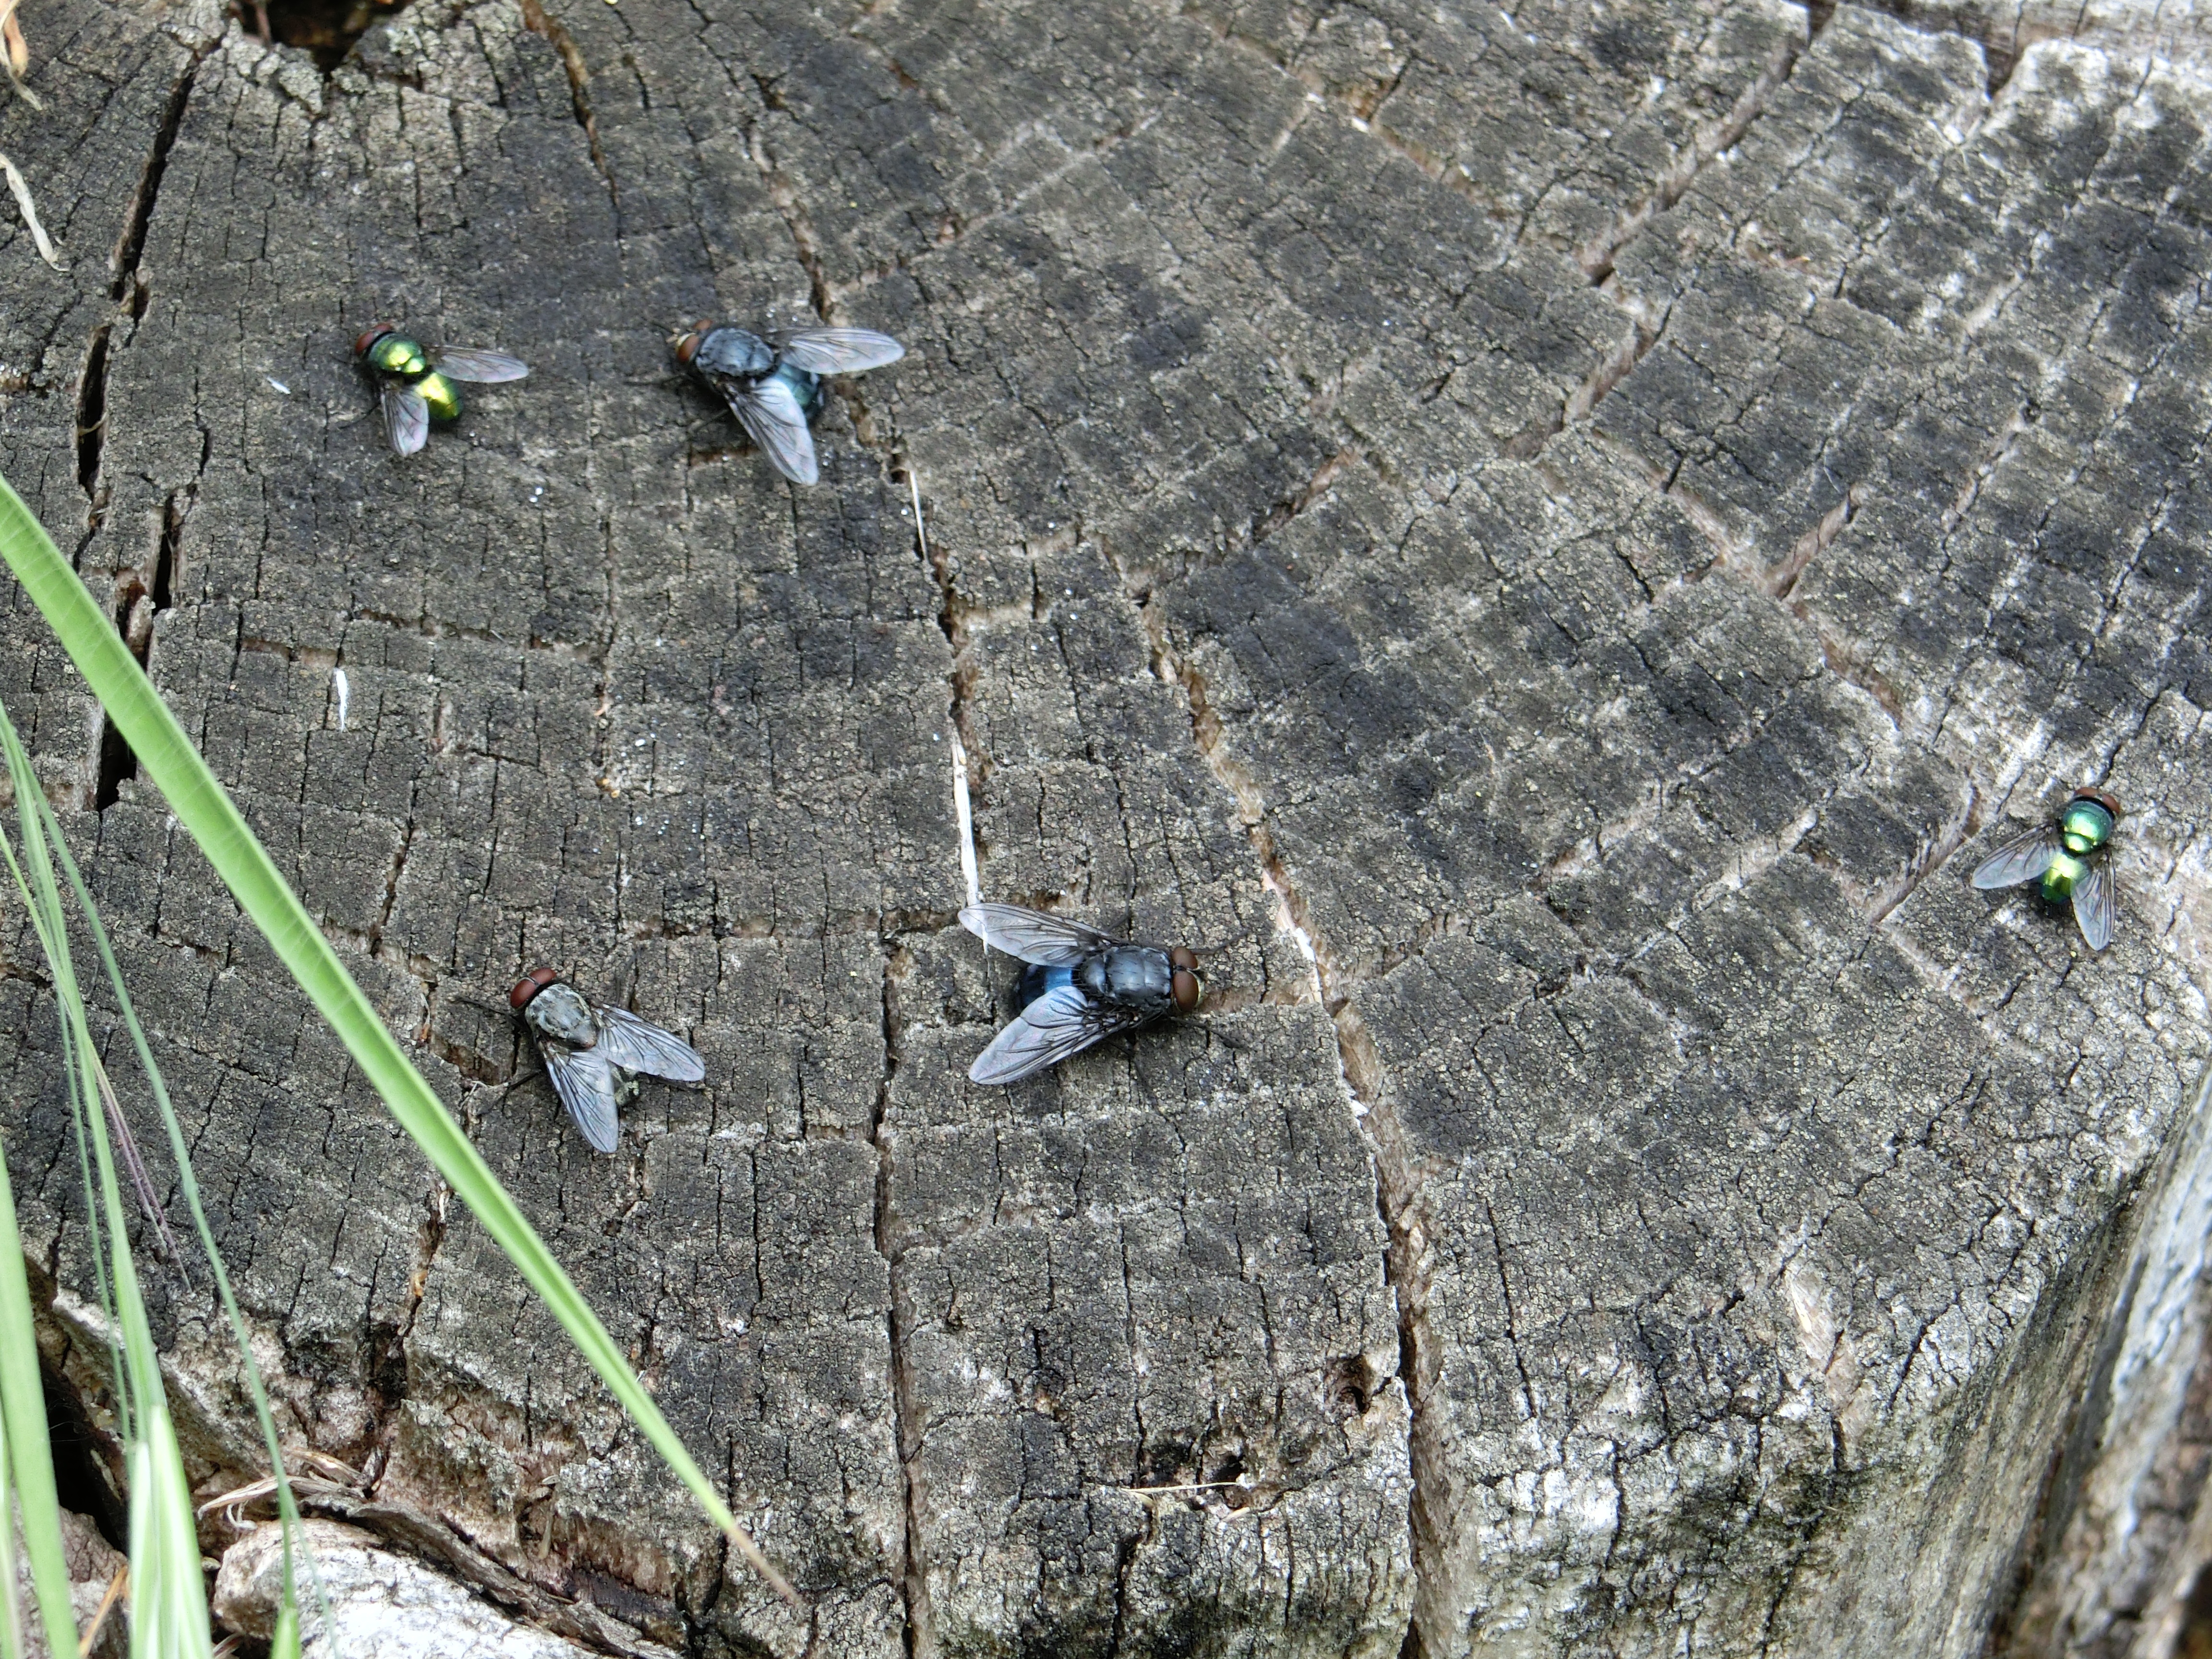
nature, wood, adventure, wall, fly, terrain, geology, sports, tree stump, aerial photography